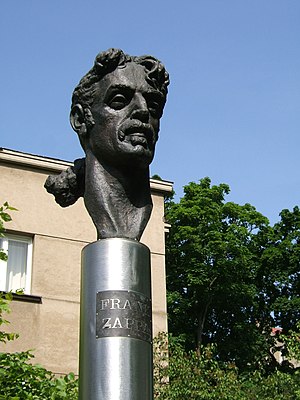
Frank Zappa / Eftermæle / Referencer i kunst og videnskab
Frank Zappa-monument i Vilnius, Litauen.
Frank Vincent Zappa var en amerikansk musiker, komponist, aktivist og filmskaber. Hans arbejde var karakteriseret af nonkonformitet, fri improvisation, lydeksperimenter, musikalsk virtuositet og satire over den amerikanske kultur.